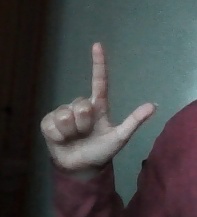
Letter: laam